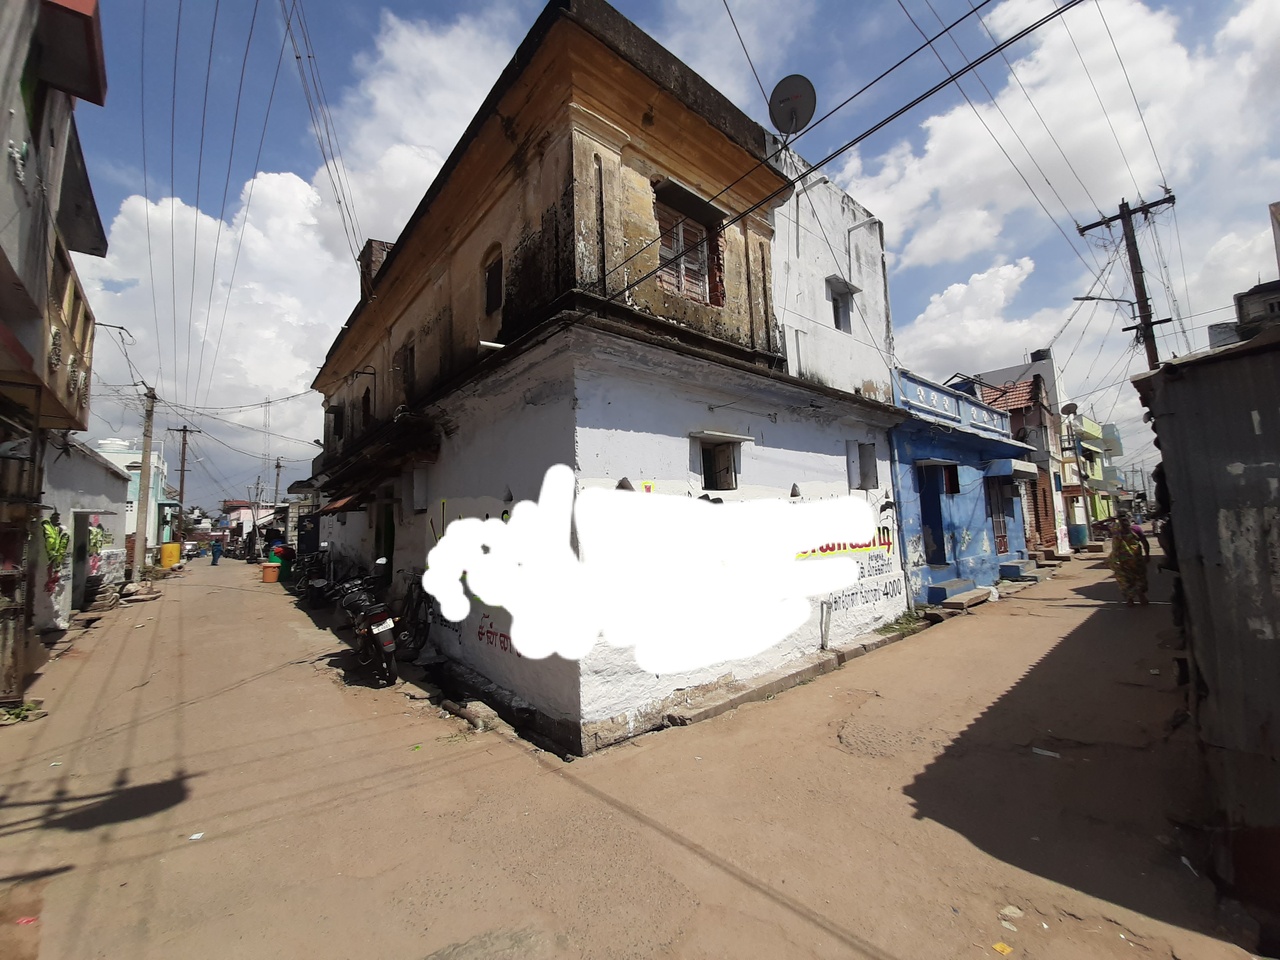
Heritage house in Inam Kulathur